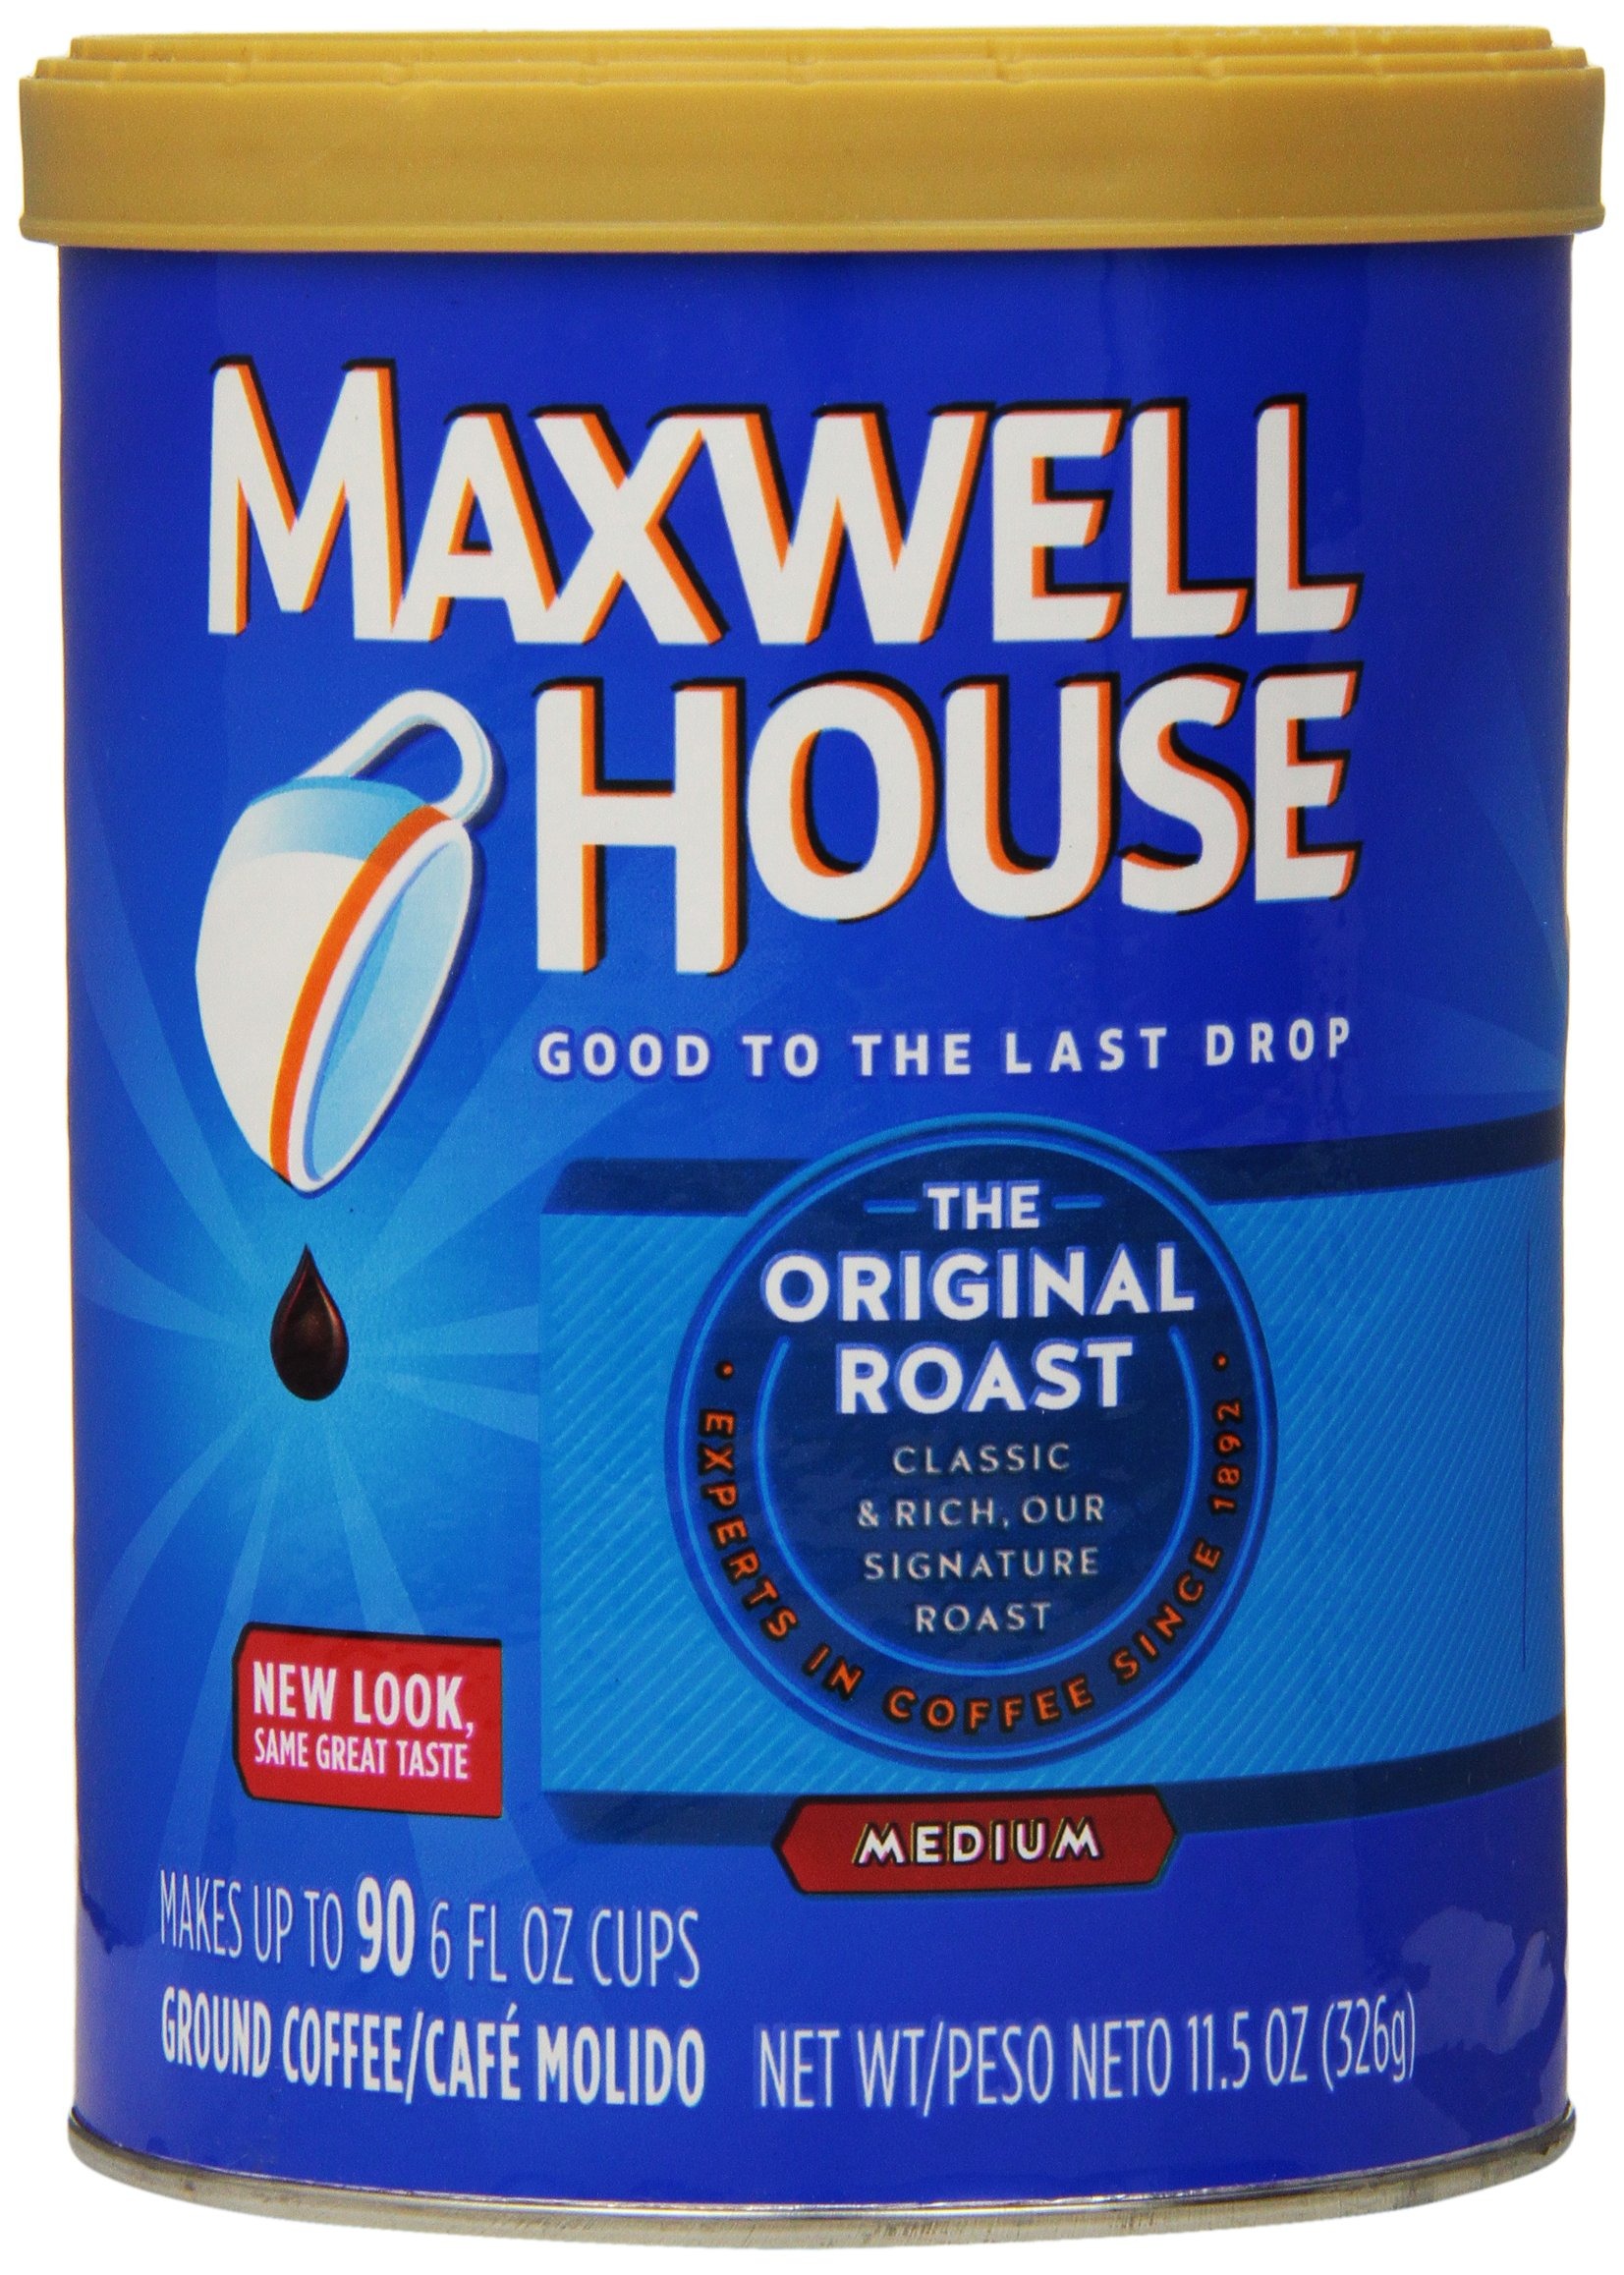
Item Name: Maxwell House Original Roast Ground Coffee (11.5oz Bag)
Value: 11.5
Unit: Ounce

Price: 5.95